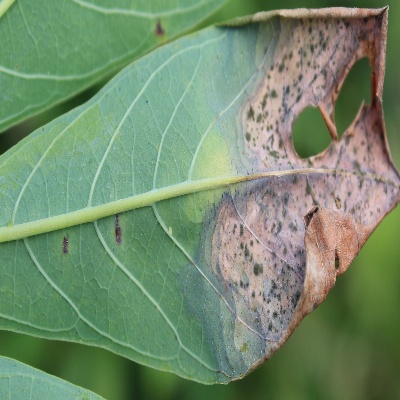
Crop: Cassava
Condition: bacterial blight